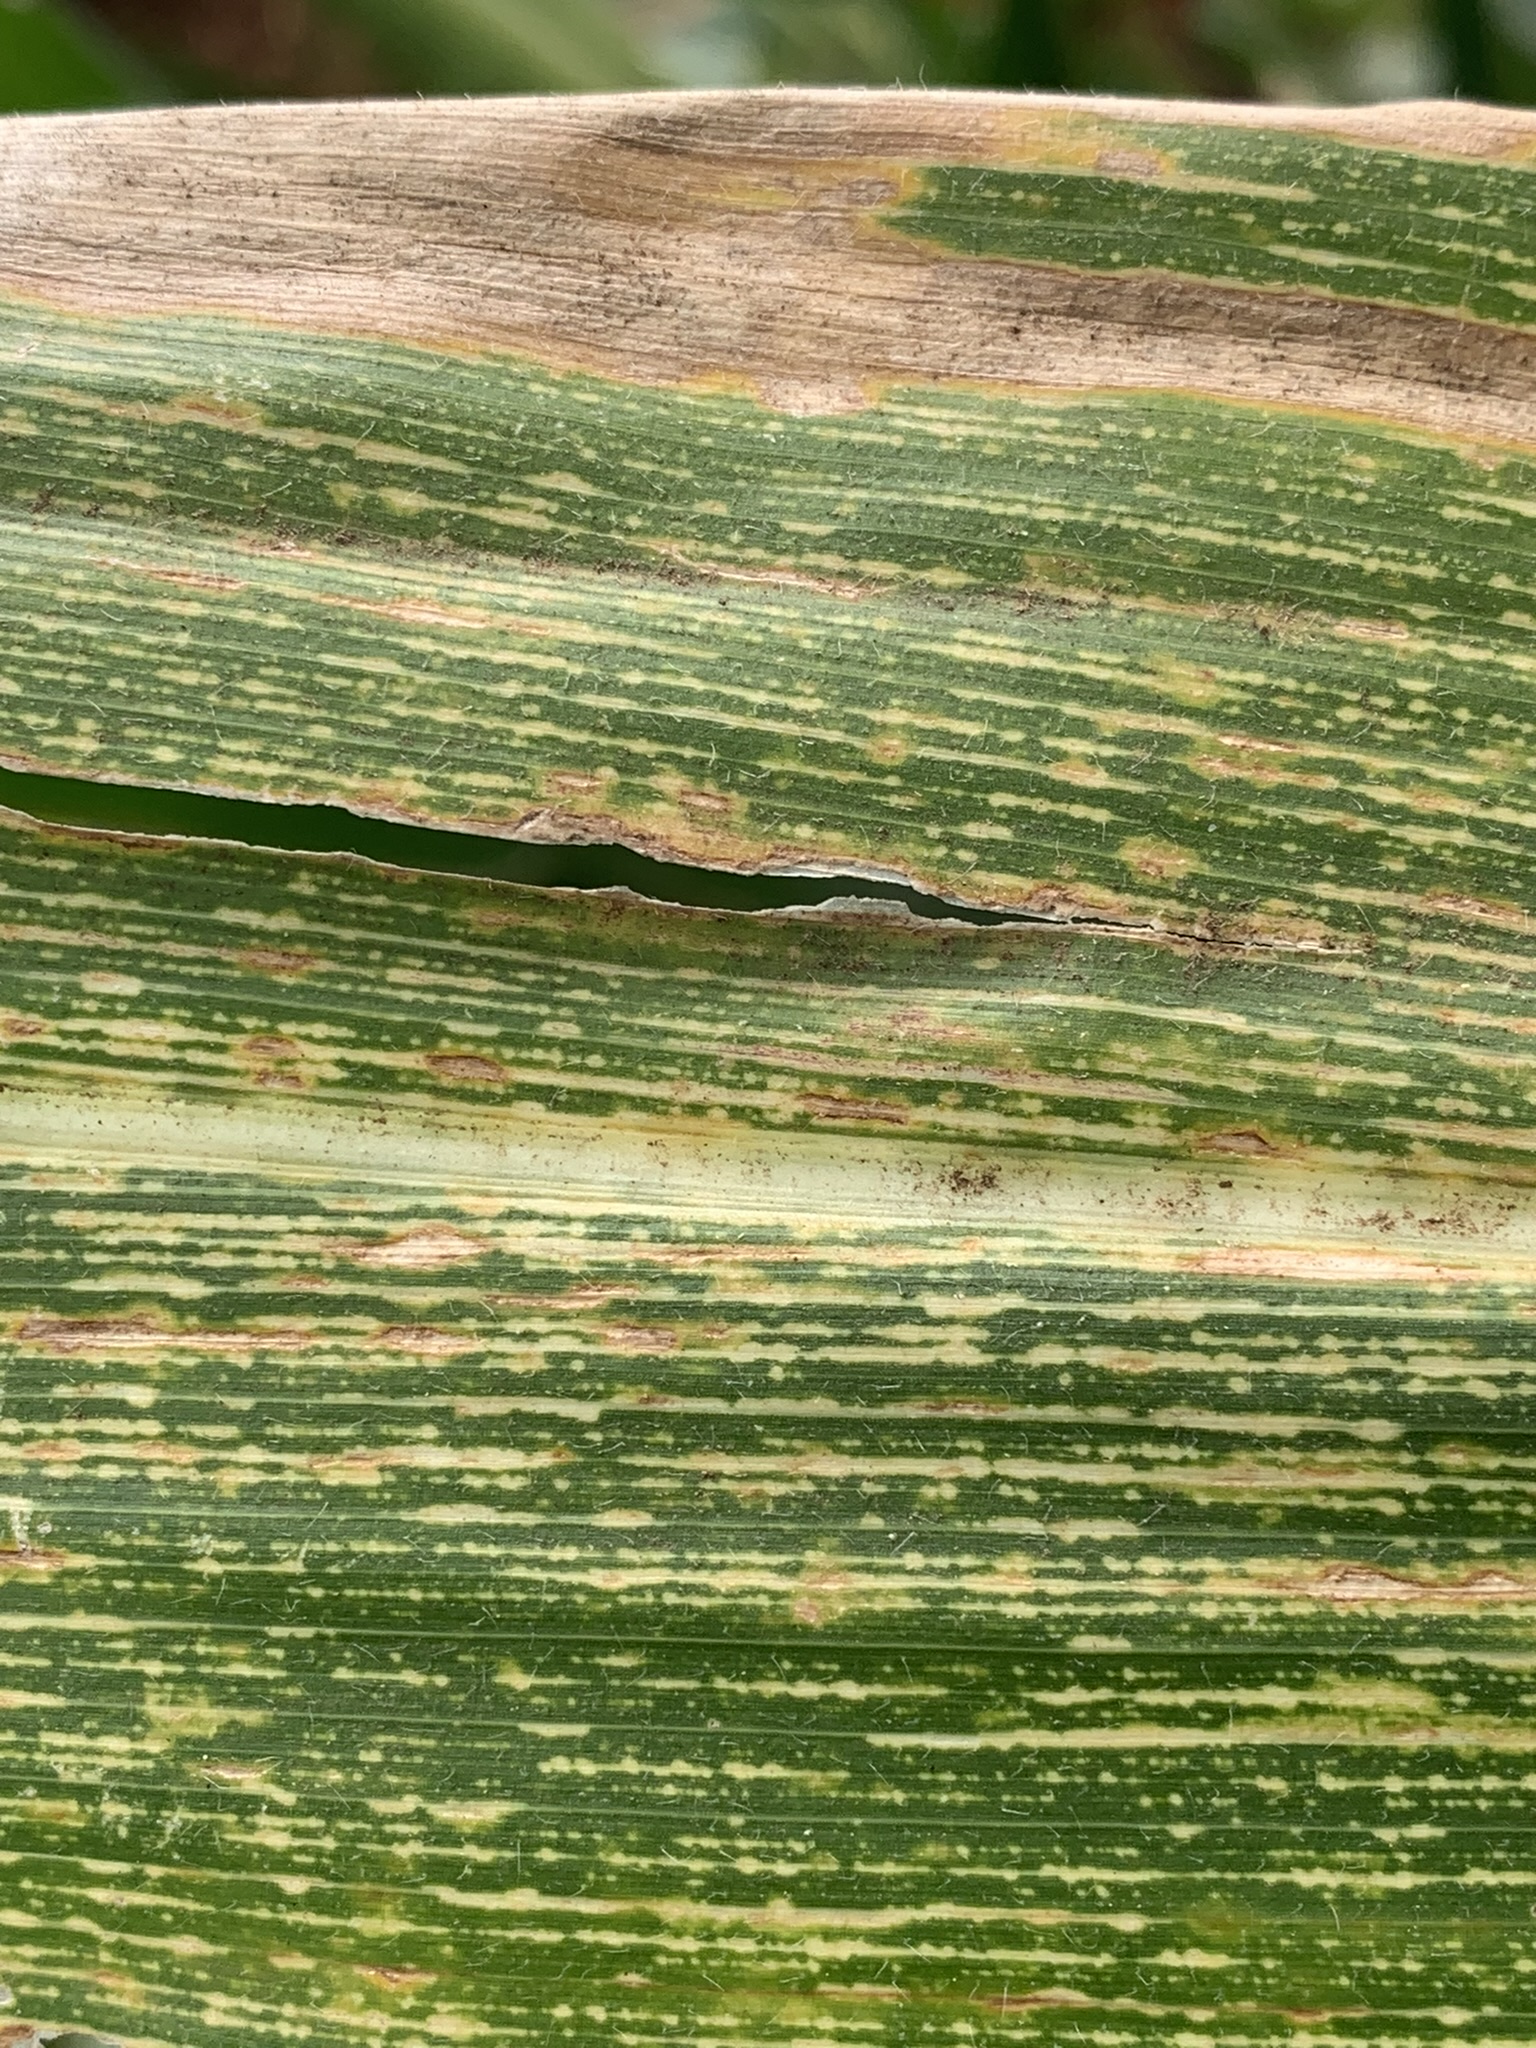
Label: MSV